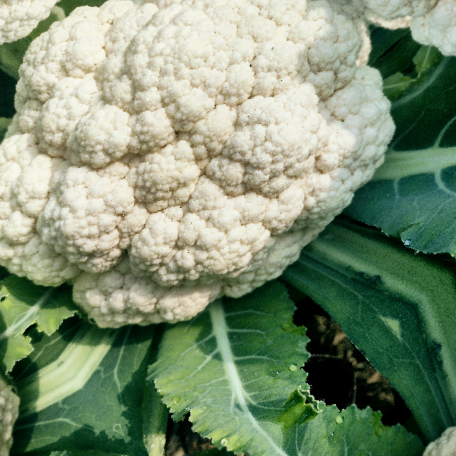
Label: Disease Free